Patty Murray

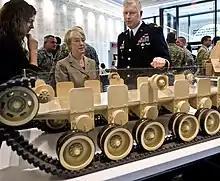
Major General Galen Jackman briefs Senator Patty Murray on the Manned Ground Vehicle program in Washington, D.C.

In October 2002, Murray was one of 21 Democrats in the Senate to vote against the War Authorization for invading Iraq. Quoted from her Senate speech: